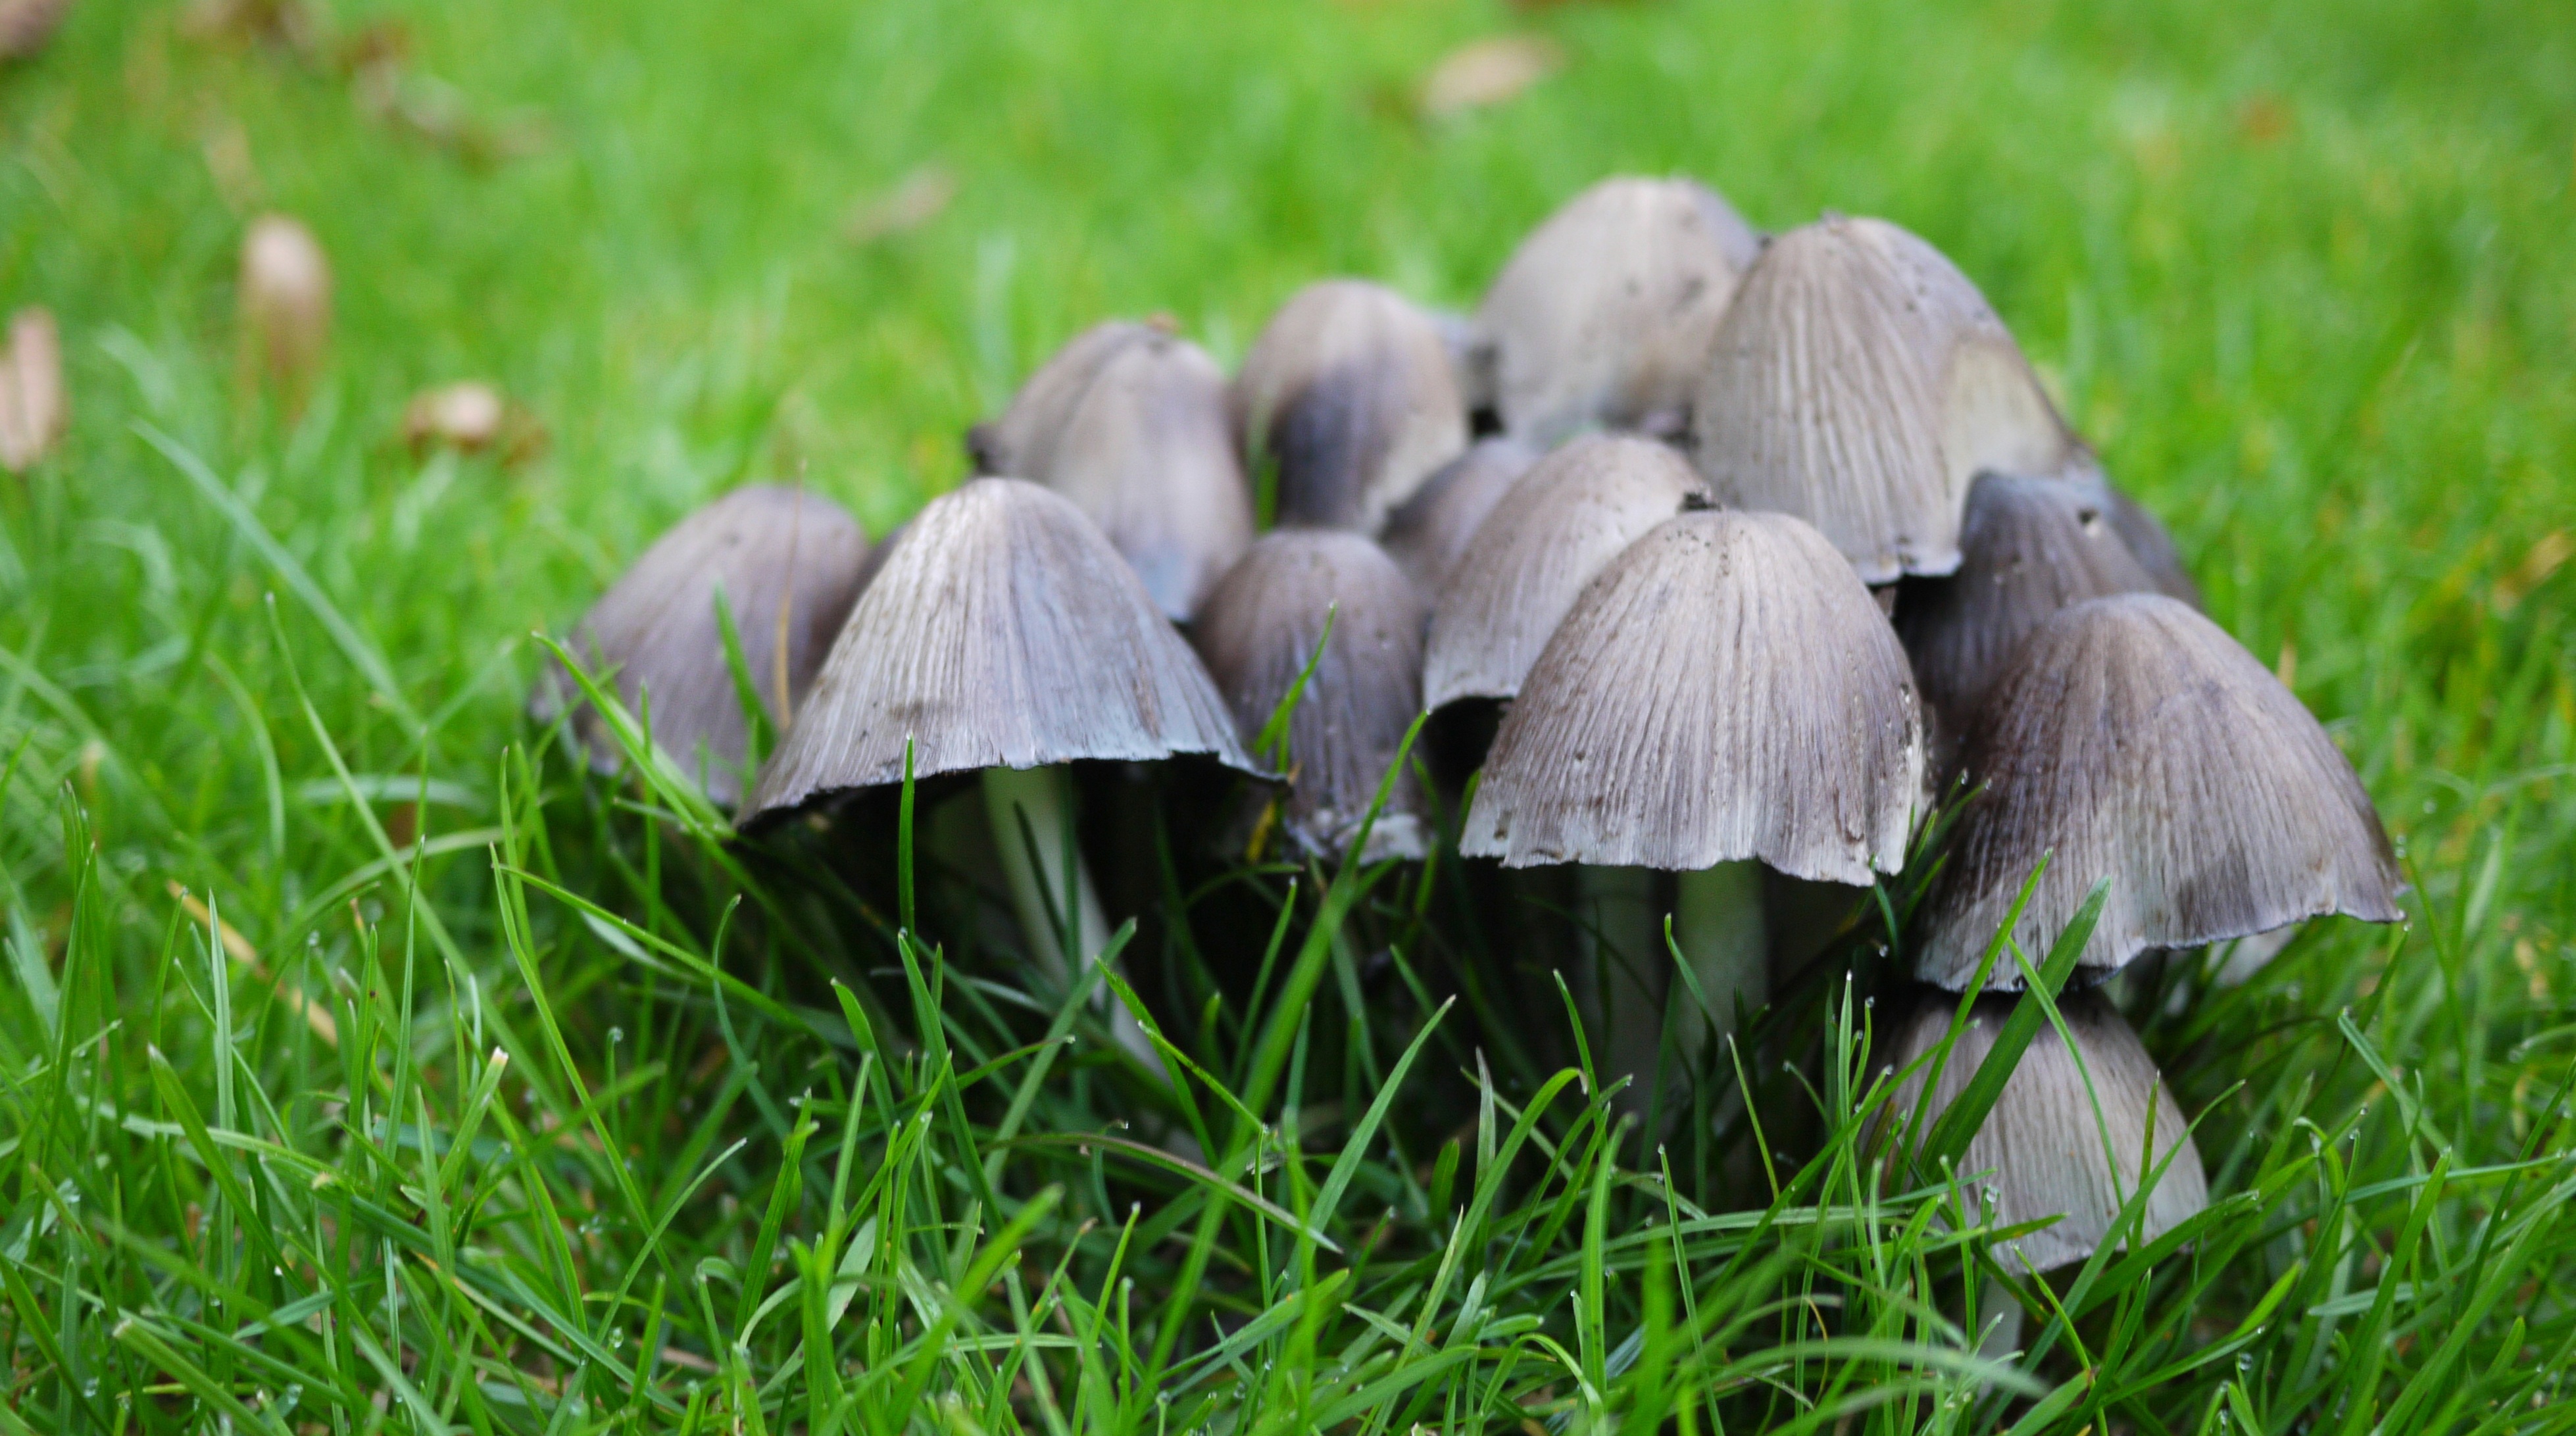
nature, forest, grass, plant, lawn, meadow, leaf, flower, green, mushroom, flora, fungus, woodland, habitat, macro photography, natural environment, grass family